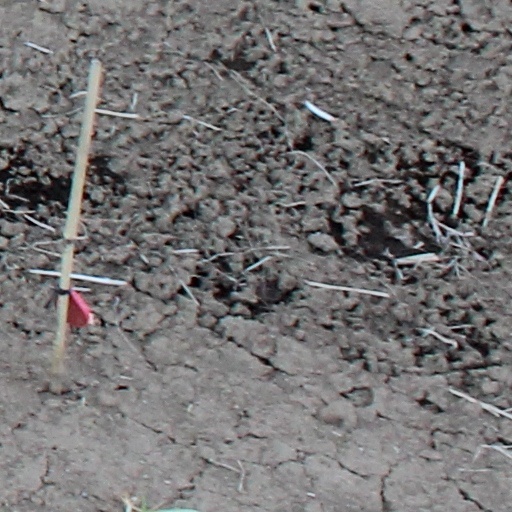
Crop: wheat